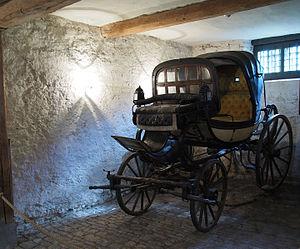
La maison de Goethe est une des résidences où vécut le poète, romancier et homme d'État allemand Johann Wolfgang von Goethe à Weimar.